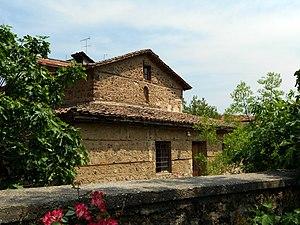
Vue de l'Eglise de la Résurrection du Christ à Véria (Grèce).